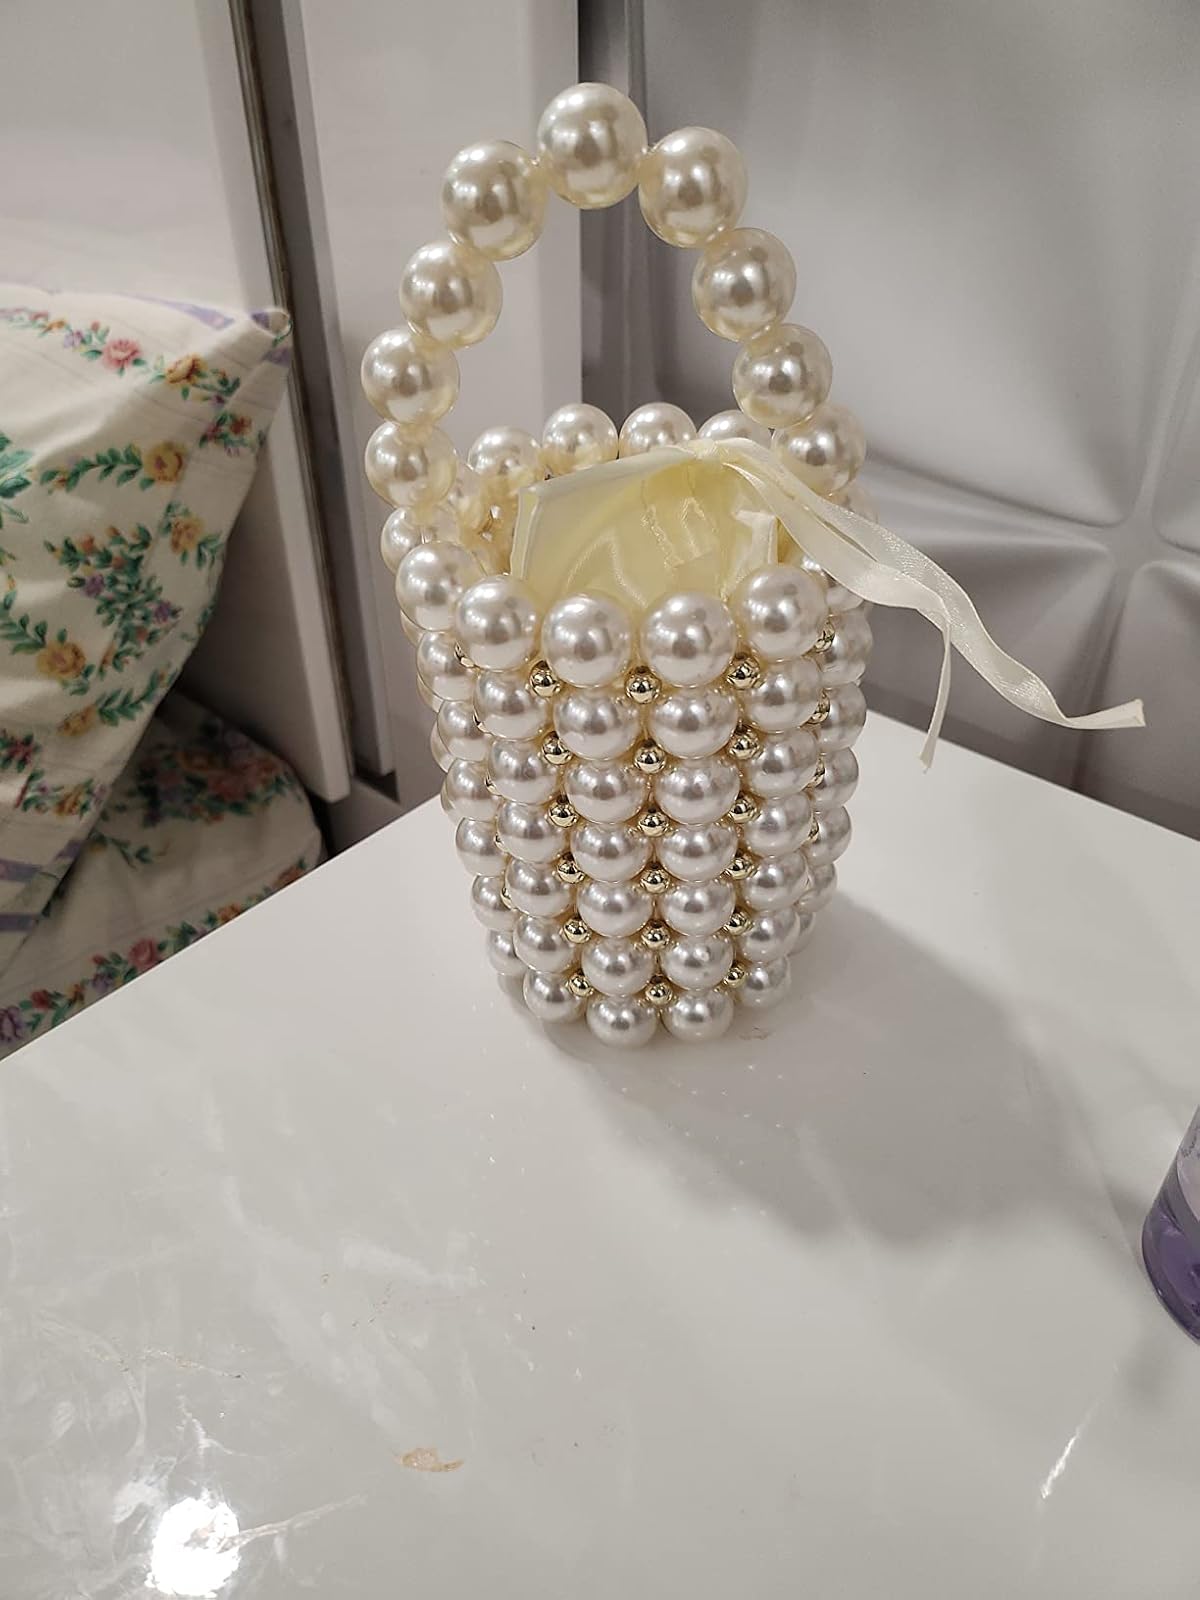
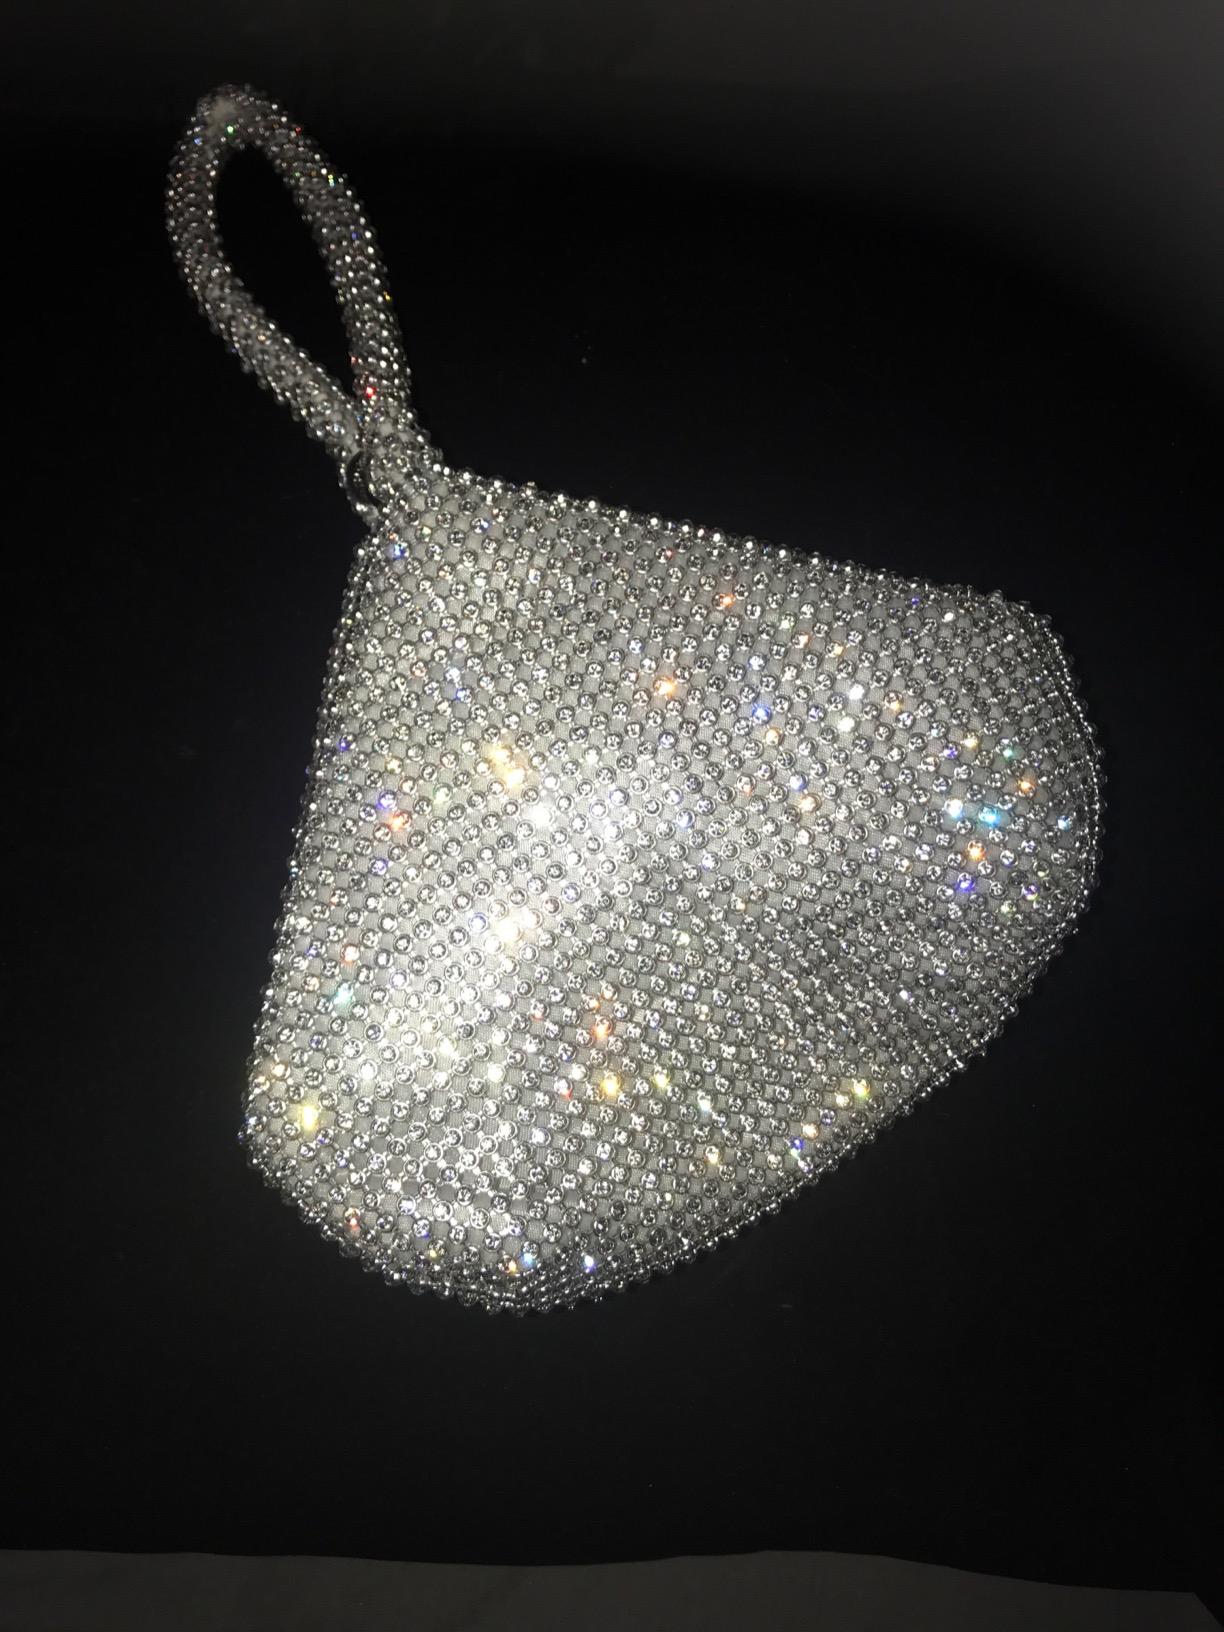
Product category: accessories_handbag
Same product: no